Lorens Berg

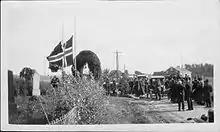
Lorens Berg's funeral on September 19, 1924, at Kodal Church

Berg was appointed a government scholar in 1911. He died in Kristiania (now Oslo) on September 14, 1924. He was buried in the Kodal cemetery on September 19, 1924, where there is a memorial next to his grave. In 1952, a granite statue of Berg by Hans Holmen was unveiled at Prestbyen in Kodal. In 2008, a local historical society, the Lorens Berg Foundation, was established in Andebu.